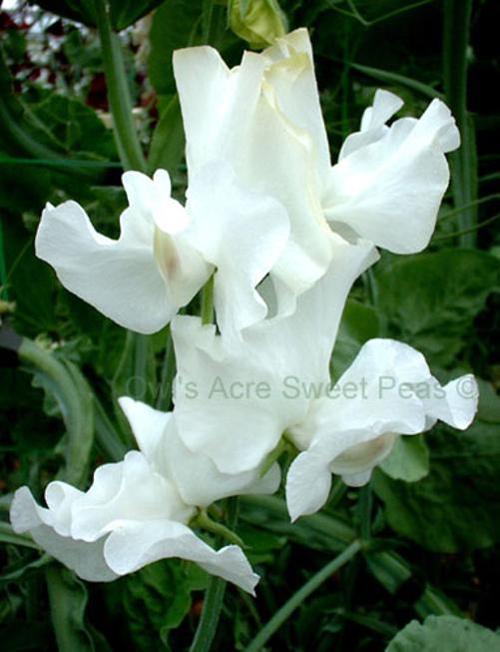
Label: sweet pea